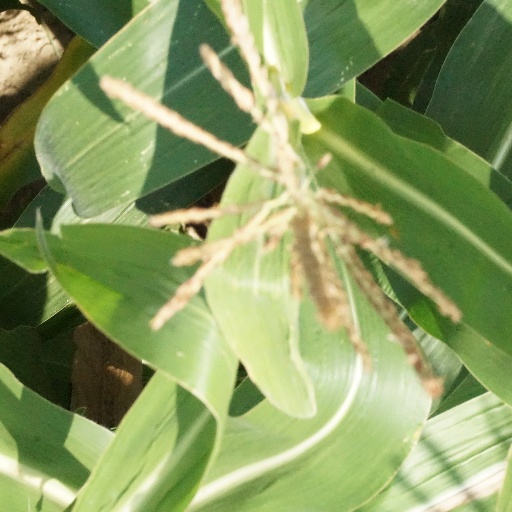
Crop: maize; corn